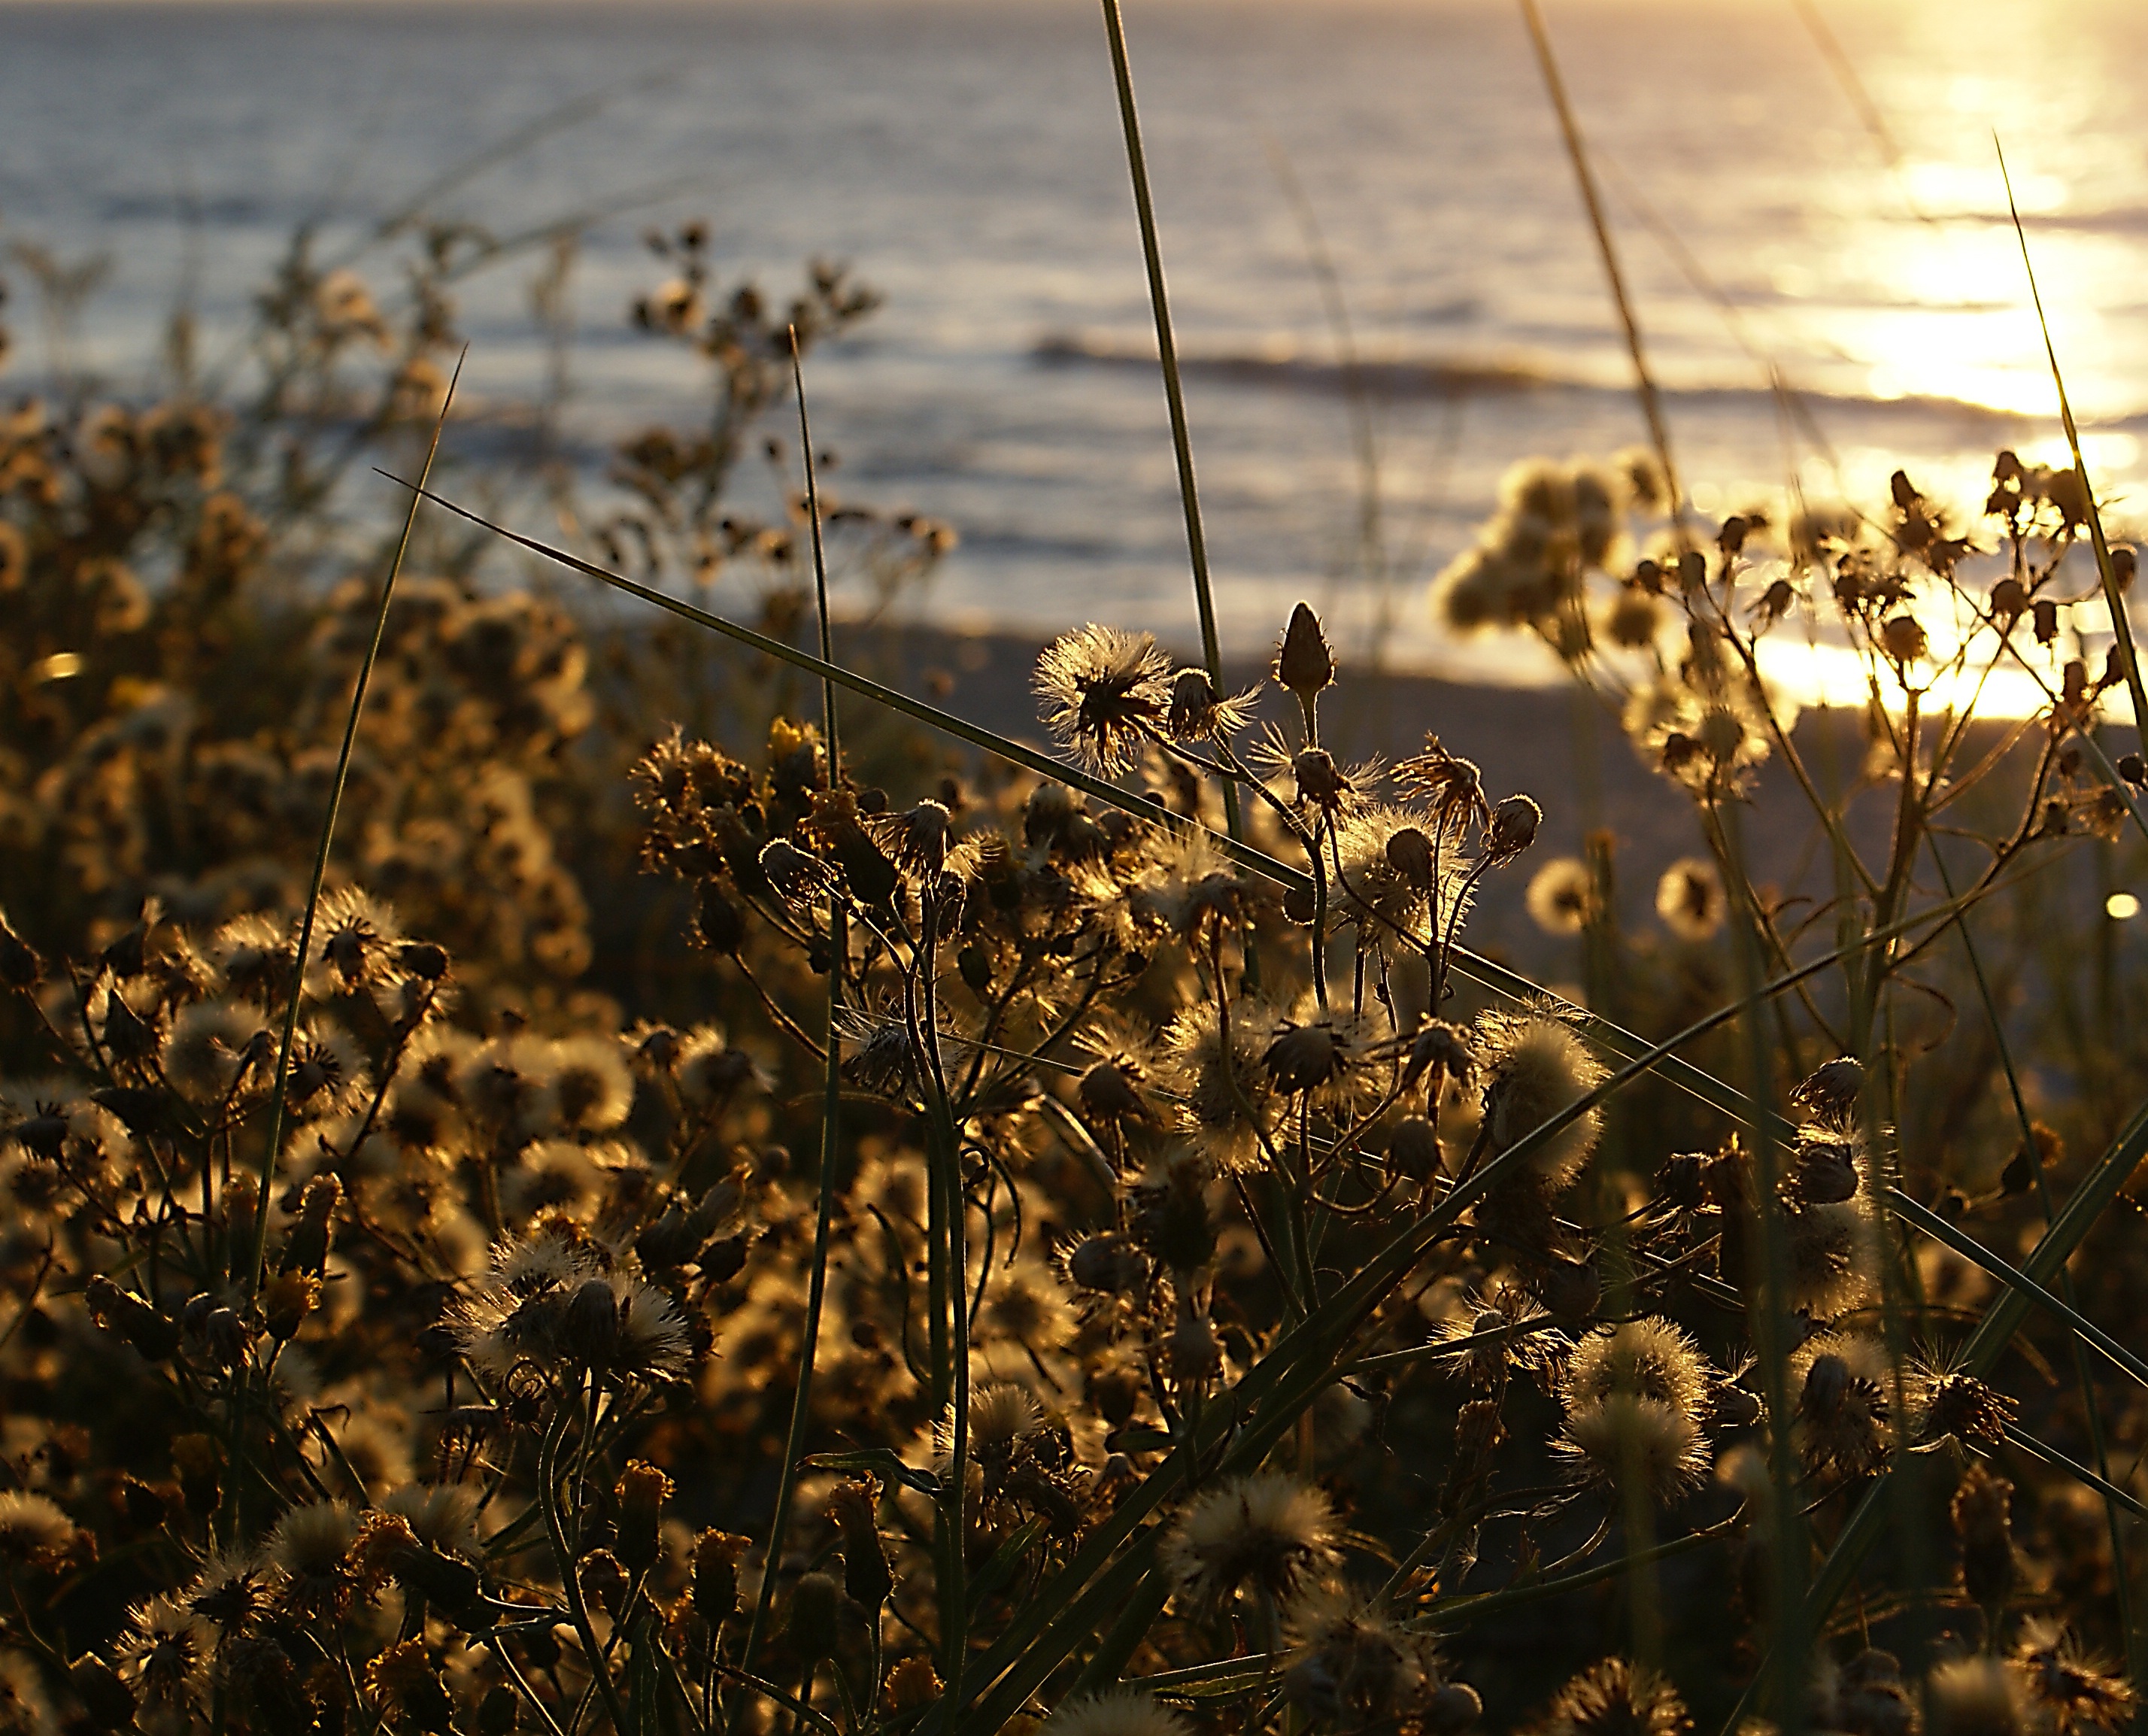
sea, nature, grass, branch, light, plant, sunset, photography, sunlight, morning, leaf, flower, evening, twilight, reflection, autumn, glow, lighting, flora, season, plants, macro photography, the silence, peace of mind, the baltic sea, scrubs, reverie, solace, the backlight, dry vegetation, light streak, windless evening, toward the light, halo light, grass family